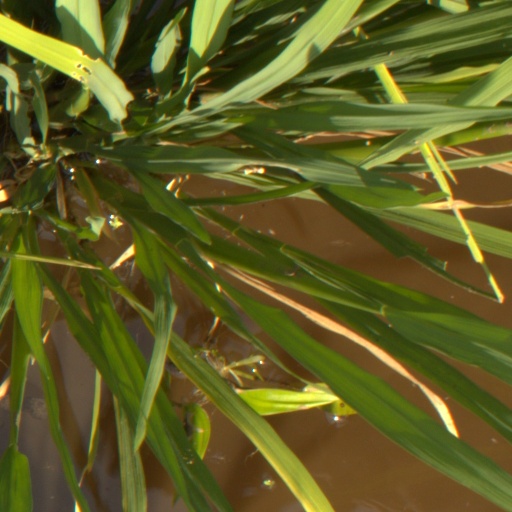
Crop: rice